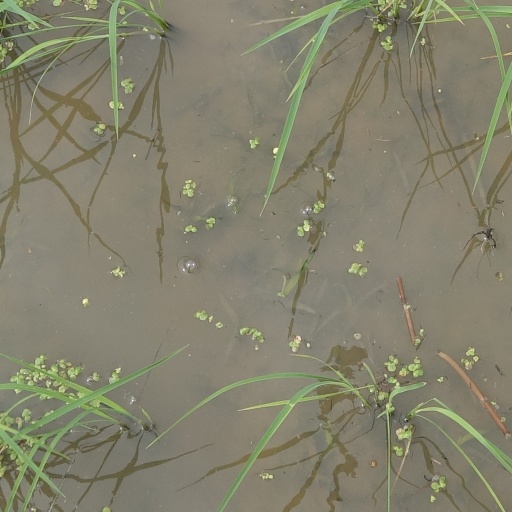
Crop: rice